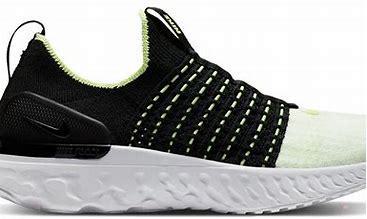
Brand: Nike
Model: React Phantom Run Flyknit 2